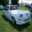
Label: automobile